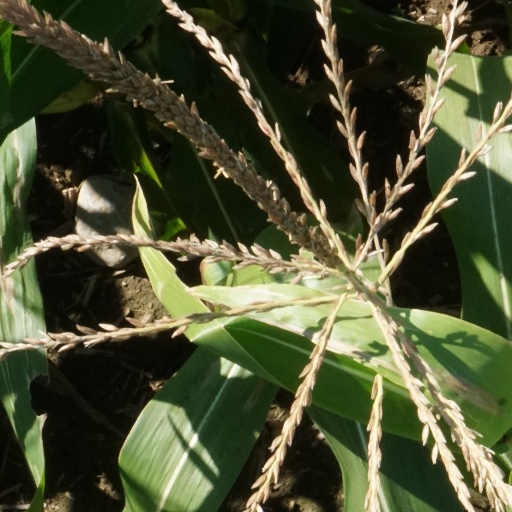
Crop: maize; corn